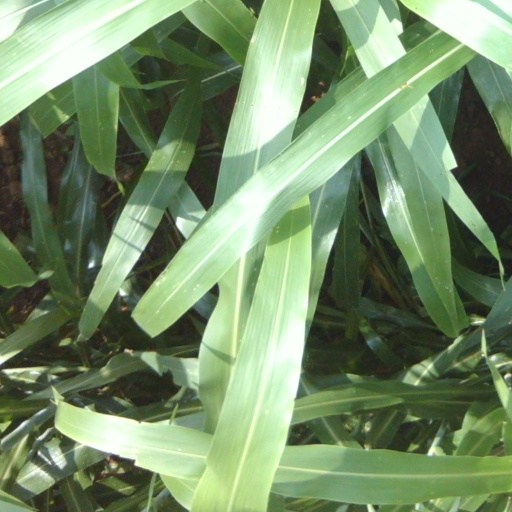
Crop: sorghum